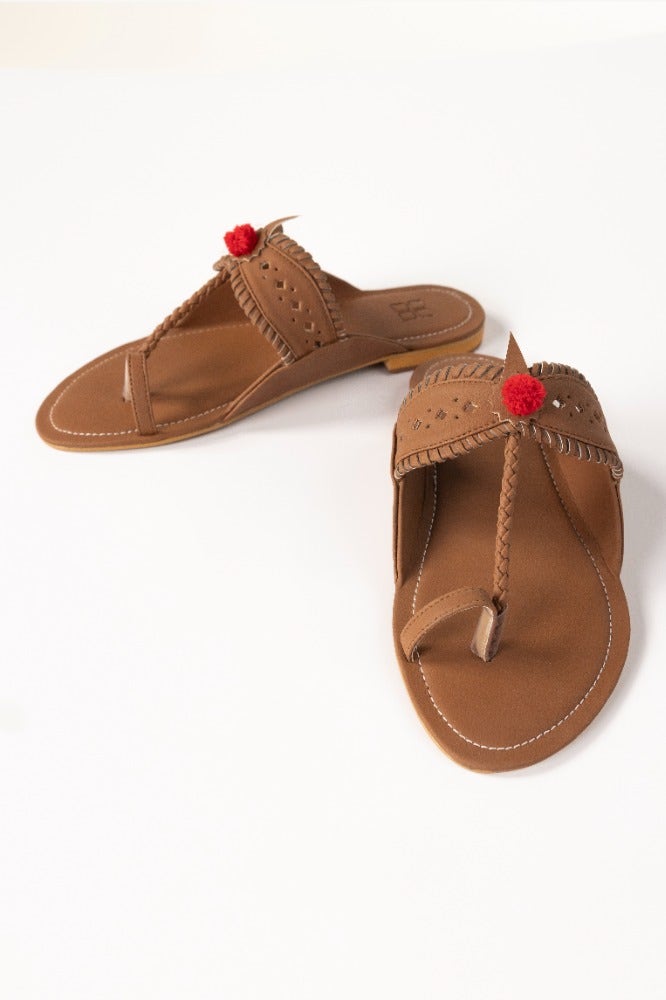
cognac leather kamal sandal